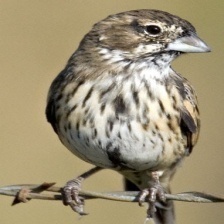
Species: LARK BUNTING
Scientific name: CALAMOSPIZA MELANOCORYS
ImageNet parent category: indigo_bunting